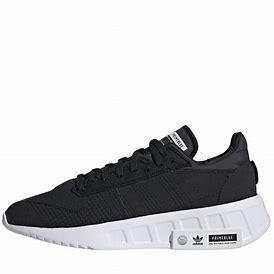
Brand: Adidas
Model: Geodiver Primeblue